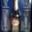
Label: bottle